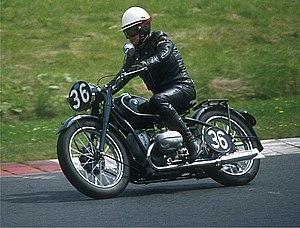
La BMW R 18 est une moto cruiser fabriquée par BMW Motorrad lancée en avril 2020 en Allemagne. En raison de la pandémie de Covid-19, le lancement officiel chez les concessionnaires BMW n'a pas été possible, la moto a donc été présentée virtuellement sur Internet.